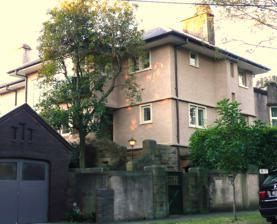
Building: The Crossways
Country: Australia
Year built: 1908
For other uses, see Crossways . The Crossways is a historic two-storey house in the suburb of Centennial Park in Sydney , New South Wales , Australia. It built in 1908 and designed by Waterhouse and Lake. History and description Listed on the NSW State Heritage Register , The Crossways is described as "...one of the finest examples of the Federation Arts and Crafts style in Australia, and one of the finest works of architect B.J.Waterhouse ... also historically significant as the residence of Dr Craig Gordon, physician and surgeon." It includes recognisable Arts and Crafts elements such as the roughcast walls and irregular windows, but its style is broad and there is even a castellated section of wall at the side. Major alterations were carried out in the 1990s by Espie Dods. Gallery References